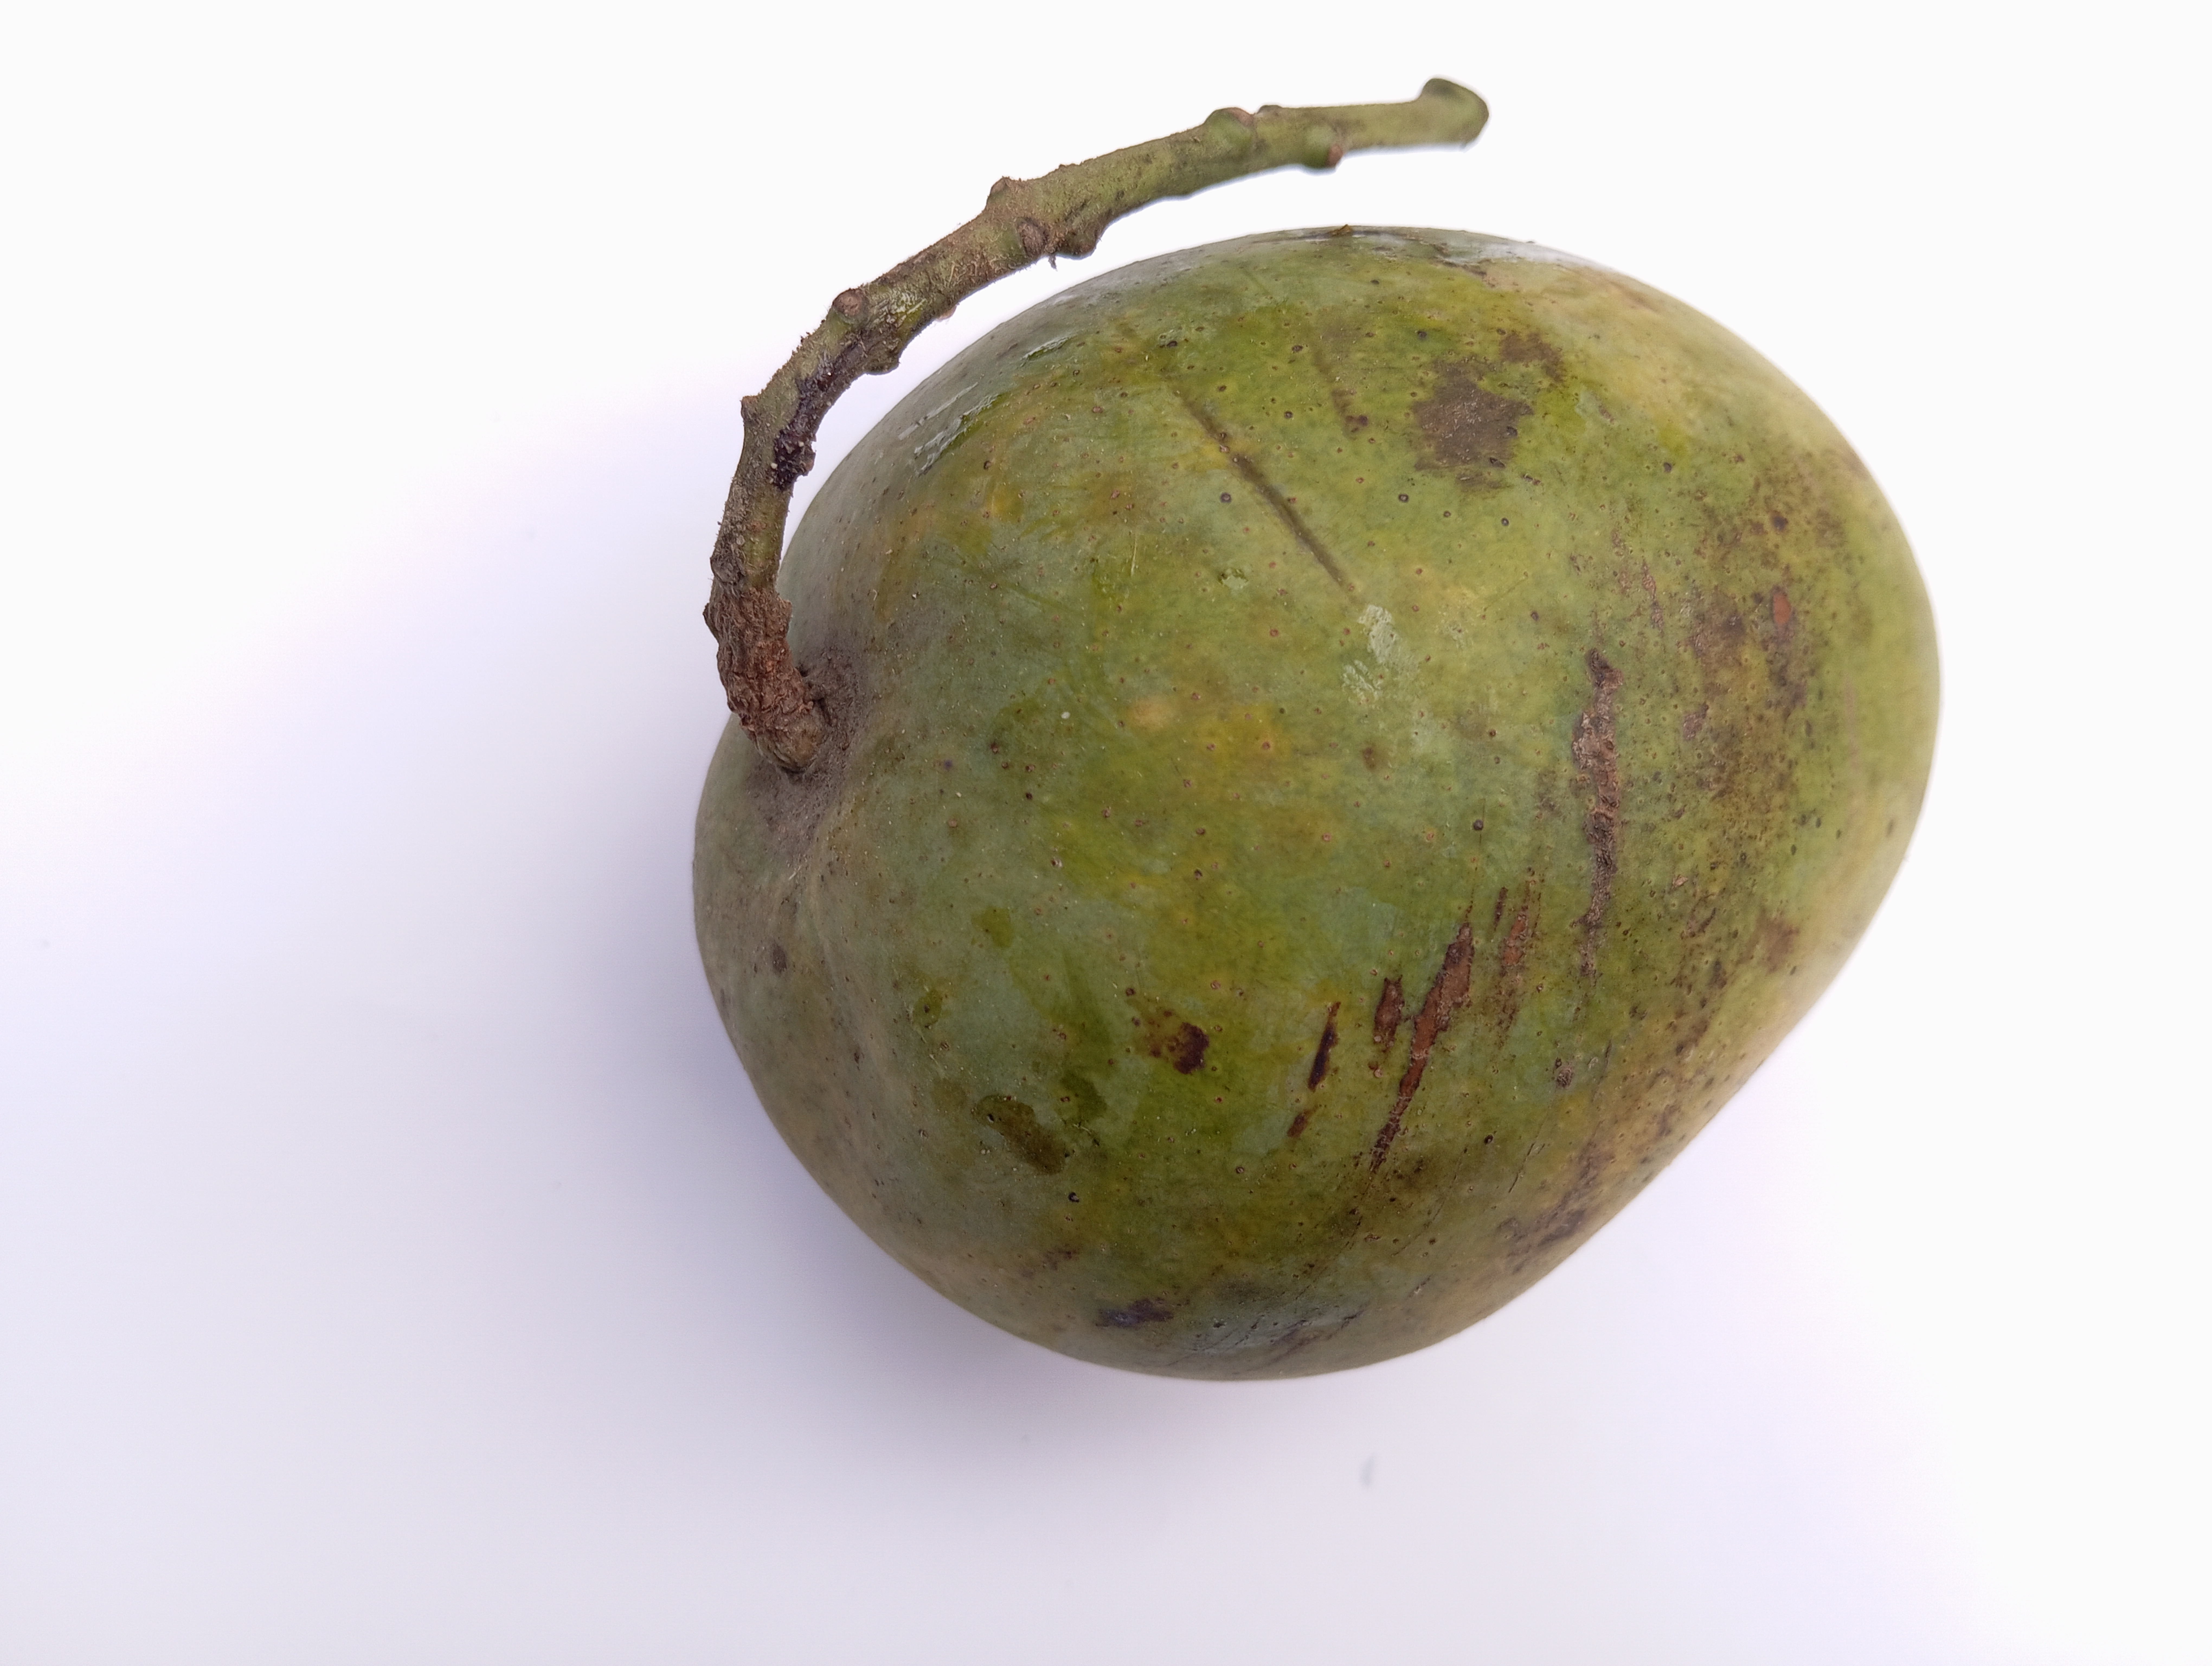
Mango variety: Himsagar